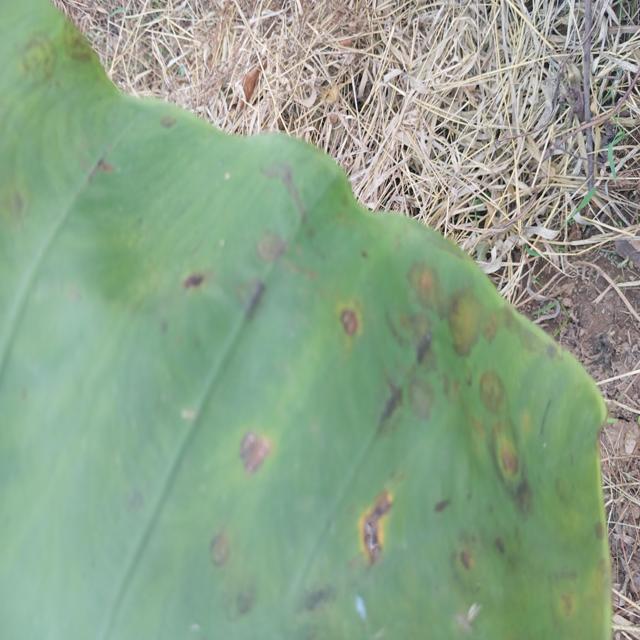
Label: Early_Blight